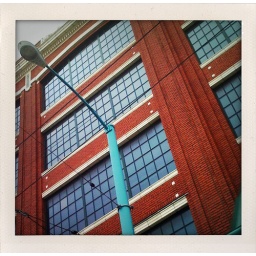
Playing around with ShakeItPhoto on my iPhone. Shot through the sunroof of Margaret's car while sitting in traffic. :)